Anaximander

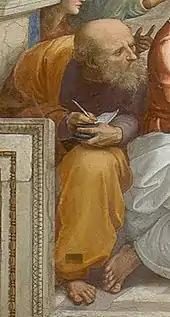
Detail of Raphael's painting "The School of Athens", 1510–1511. This could be a representation of Anaximander leaning towards Pythagoras on his left.

Anaximander, son of Praxiades, was born in the third year of the 42nd Olympiad (610 BC). According to Apollodorus of Athens, Greek grammarian of the 2nd century BC, he was sixty-four years old during the second year of the 58th Olympiad (547–546 BC) and died shortly afterwards.